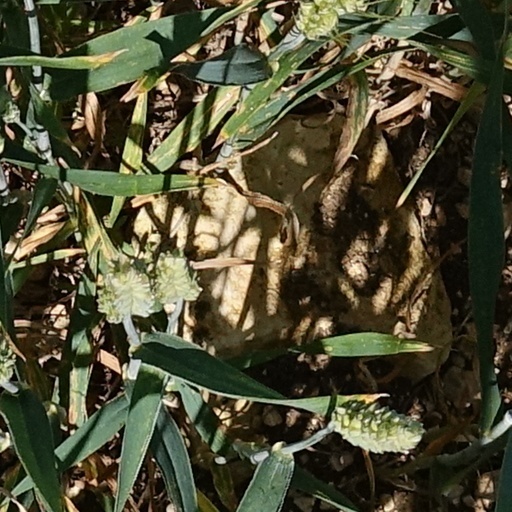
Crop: wheat